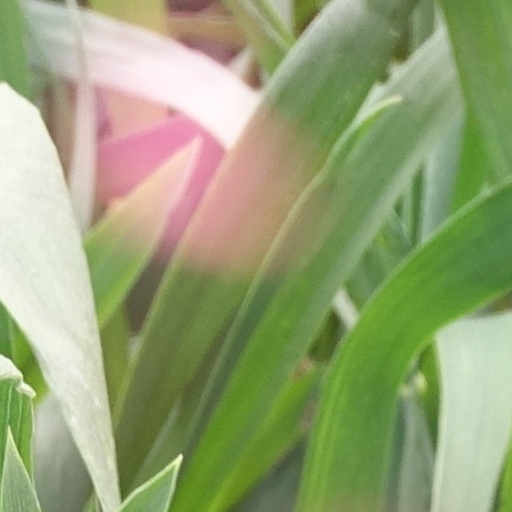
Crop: wheat